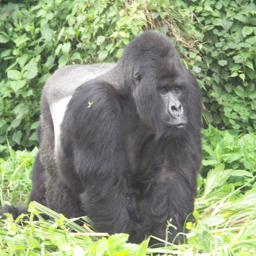
biggest gorilla in the world - photo #